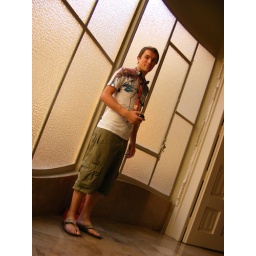
And no load-bearing walls means you have massive open spaces with massive windows which let in massive amounts of natural light.